Malli Raava

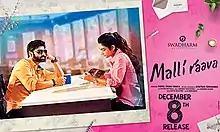
Theatrical release poster

Malli Raava is a 2017 Indian Telugu-language romantic drama film written and directed by debutant Gowtam Tinnanuri, and produced by Rahul Yadav Nakka. The film stars Sumanth and Aakanksha Singh, the latter making her debut in Telugu cinema. The music is composed by Shravan Bharadwaj. The film was released on 8 December 2017, received positive reviews from critics, and went to become a box office hit